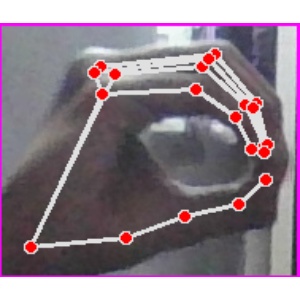
अक्षर: ठ